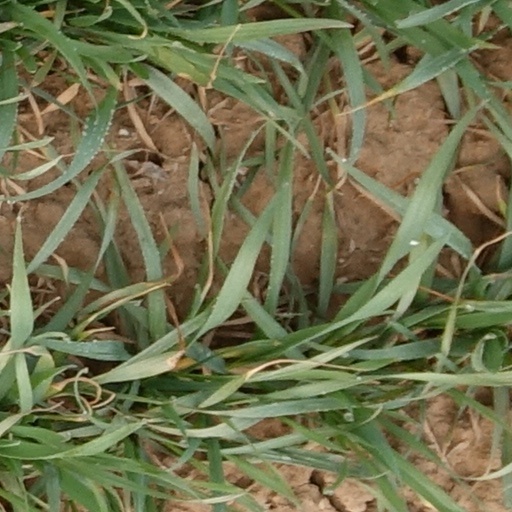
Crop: wheat